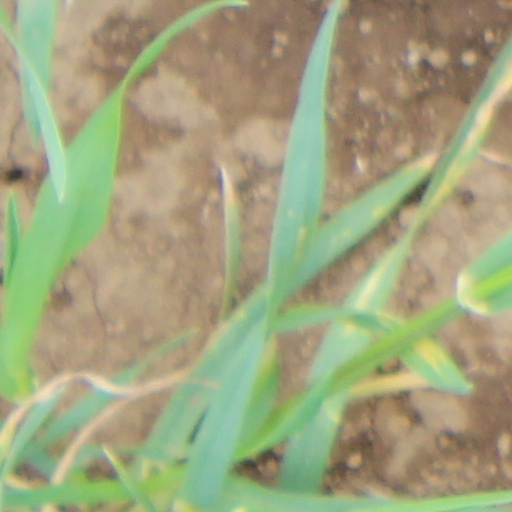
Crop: wheat